Sarah Fairbrother

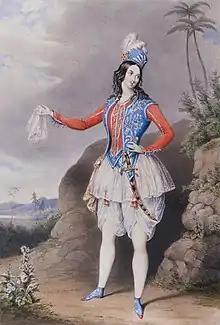
Fairbrother as Abdullah in "Open Sesame" (or as Alladin in "The Forty Thieves"), 1844

Sarah Fairbrother (calling herself "Louisa" and known from 1859 as "Mrs FitzGeorge"; 31 October 1814 – 12 January 1890) was an English actress and the mistress of Prince George, Duke of Cambridge, a male-line grandson of George III. As the couple married in contravention of the Royal Marriages Act 1772, their marriage was not recognised under the law.